Celle

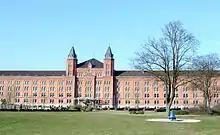
New Town Hall

In 1842 the Cambridge Dragoons Barracks ("Cambridge-Dragoner-Kaserne") for the homonymous regiment named after the Hanoveran Viceroy Duke Prince Adolphus, Duke of Cambridge, was built in Celle. After being extended in 1913 and partially rebuilt after a fire in 1936, it was renamed "Goodwood Barracks" in 1945 and from 1976 to 1996 was the headquarters of Panzerbrigade 33 in the German armed forces, the Bundeswehr. In 1989 it was renamed again to Cambridge-Dragoner-Kaserne. Since 1996 the area has mainly been used to house one of the largest youth centres in Lower Saxony.